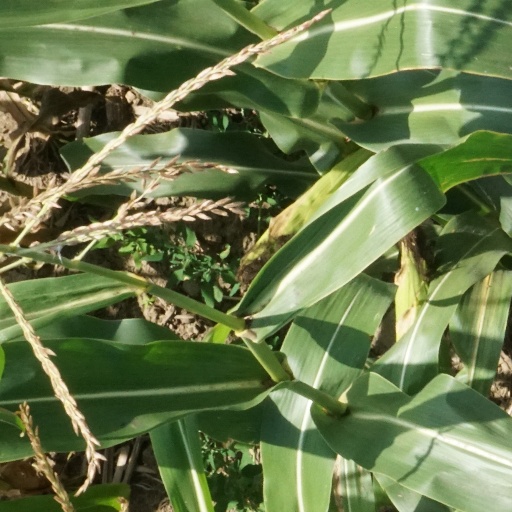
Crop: maize; corn